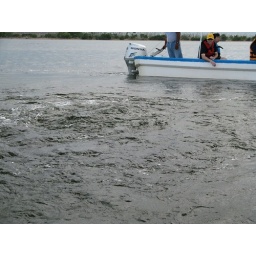
we went for a swim at an opening in the ocean floor which spewed freshwater